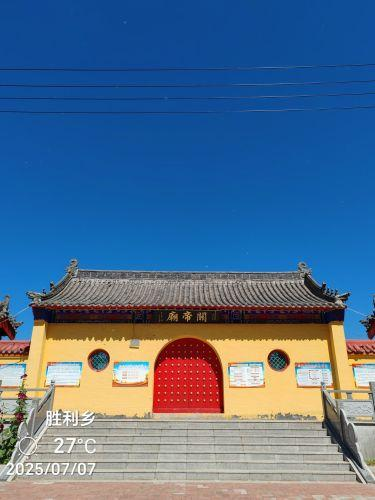
地标名称：关帝庙
所在城市：四平市·梨树县